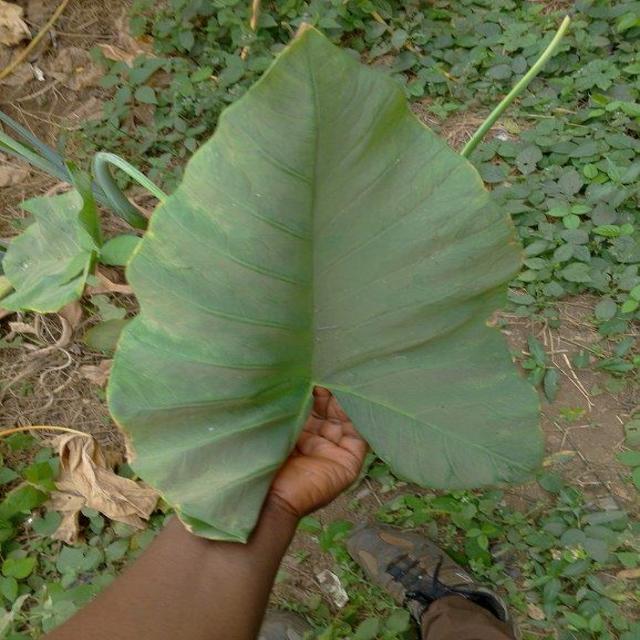
Label: Early_Blight